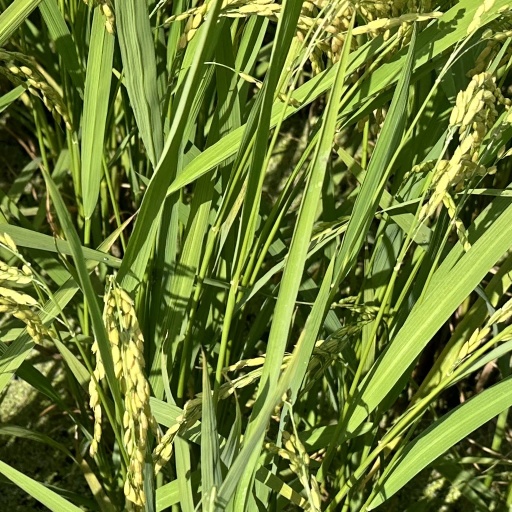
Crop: rice